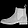
Label: Ankle boot